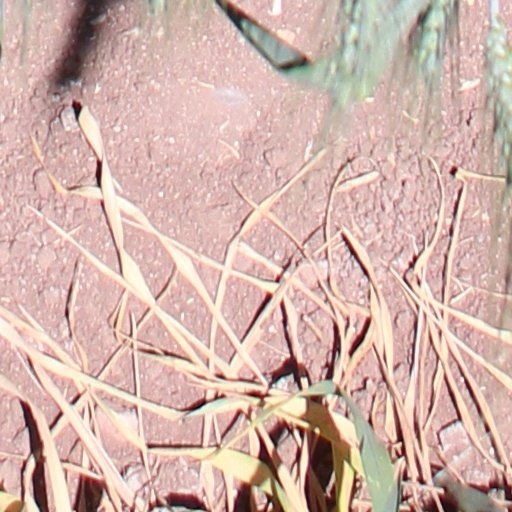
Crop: wheat